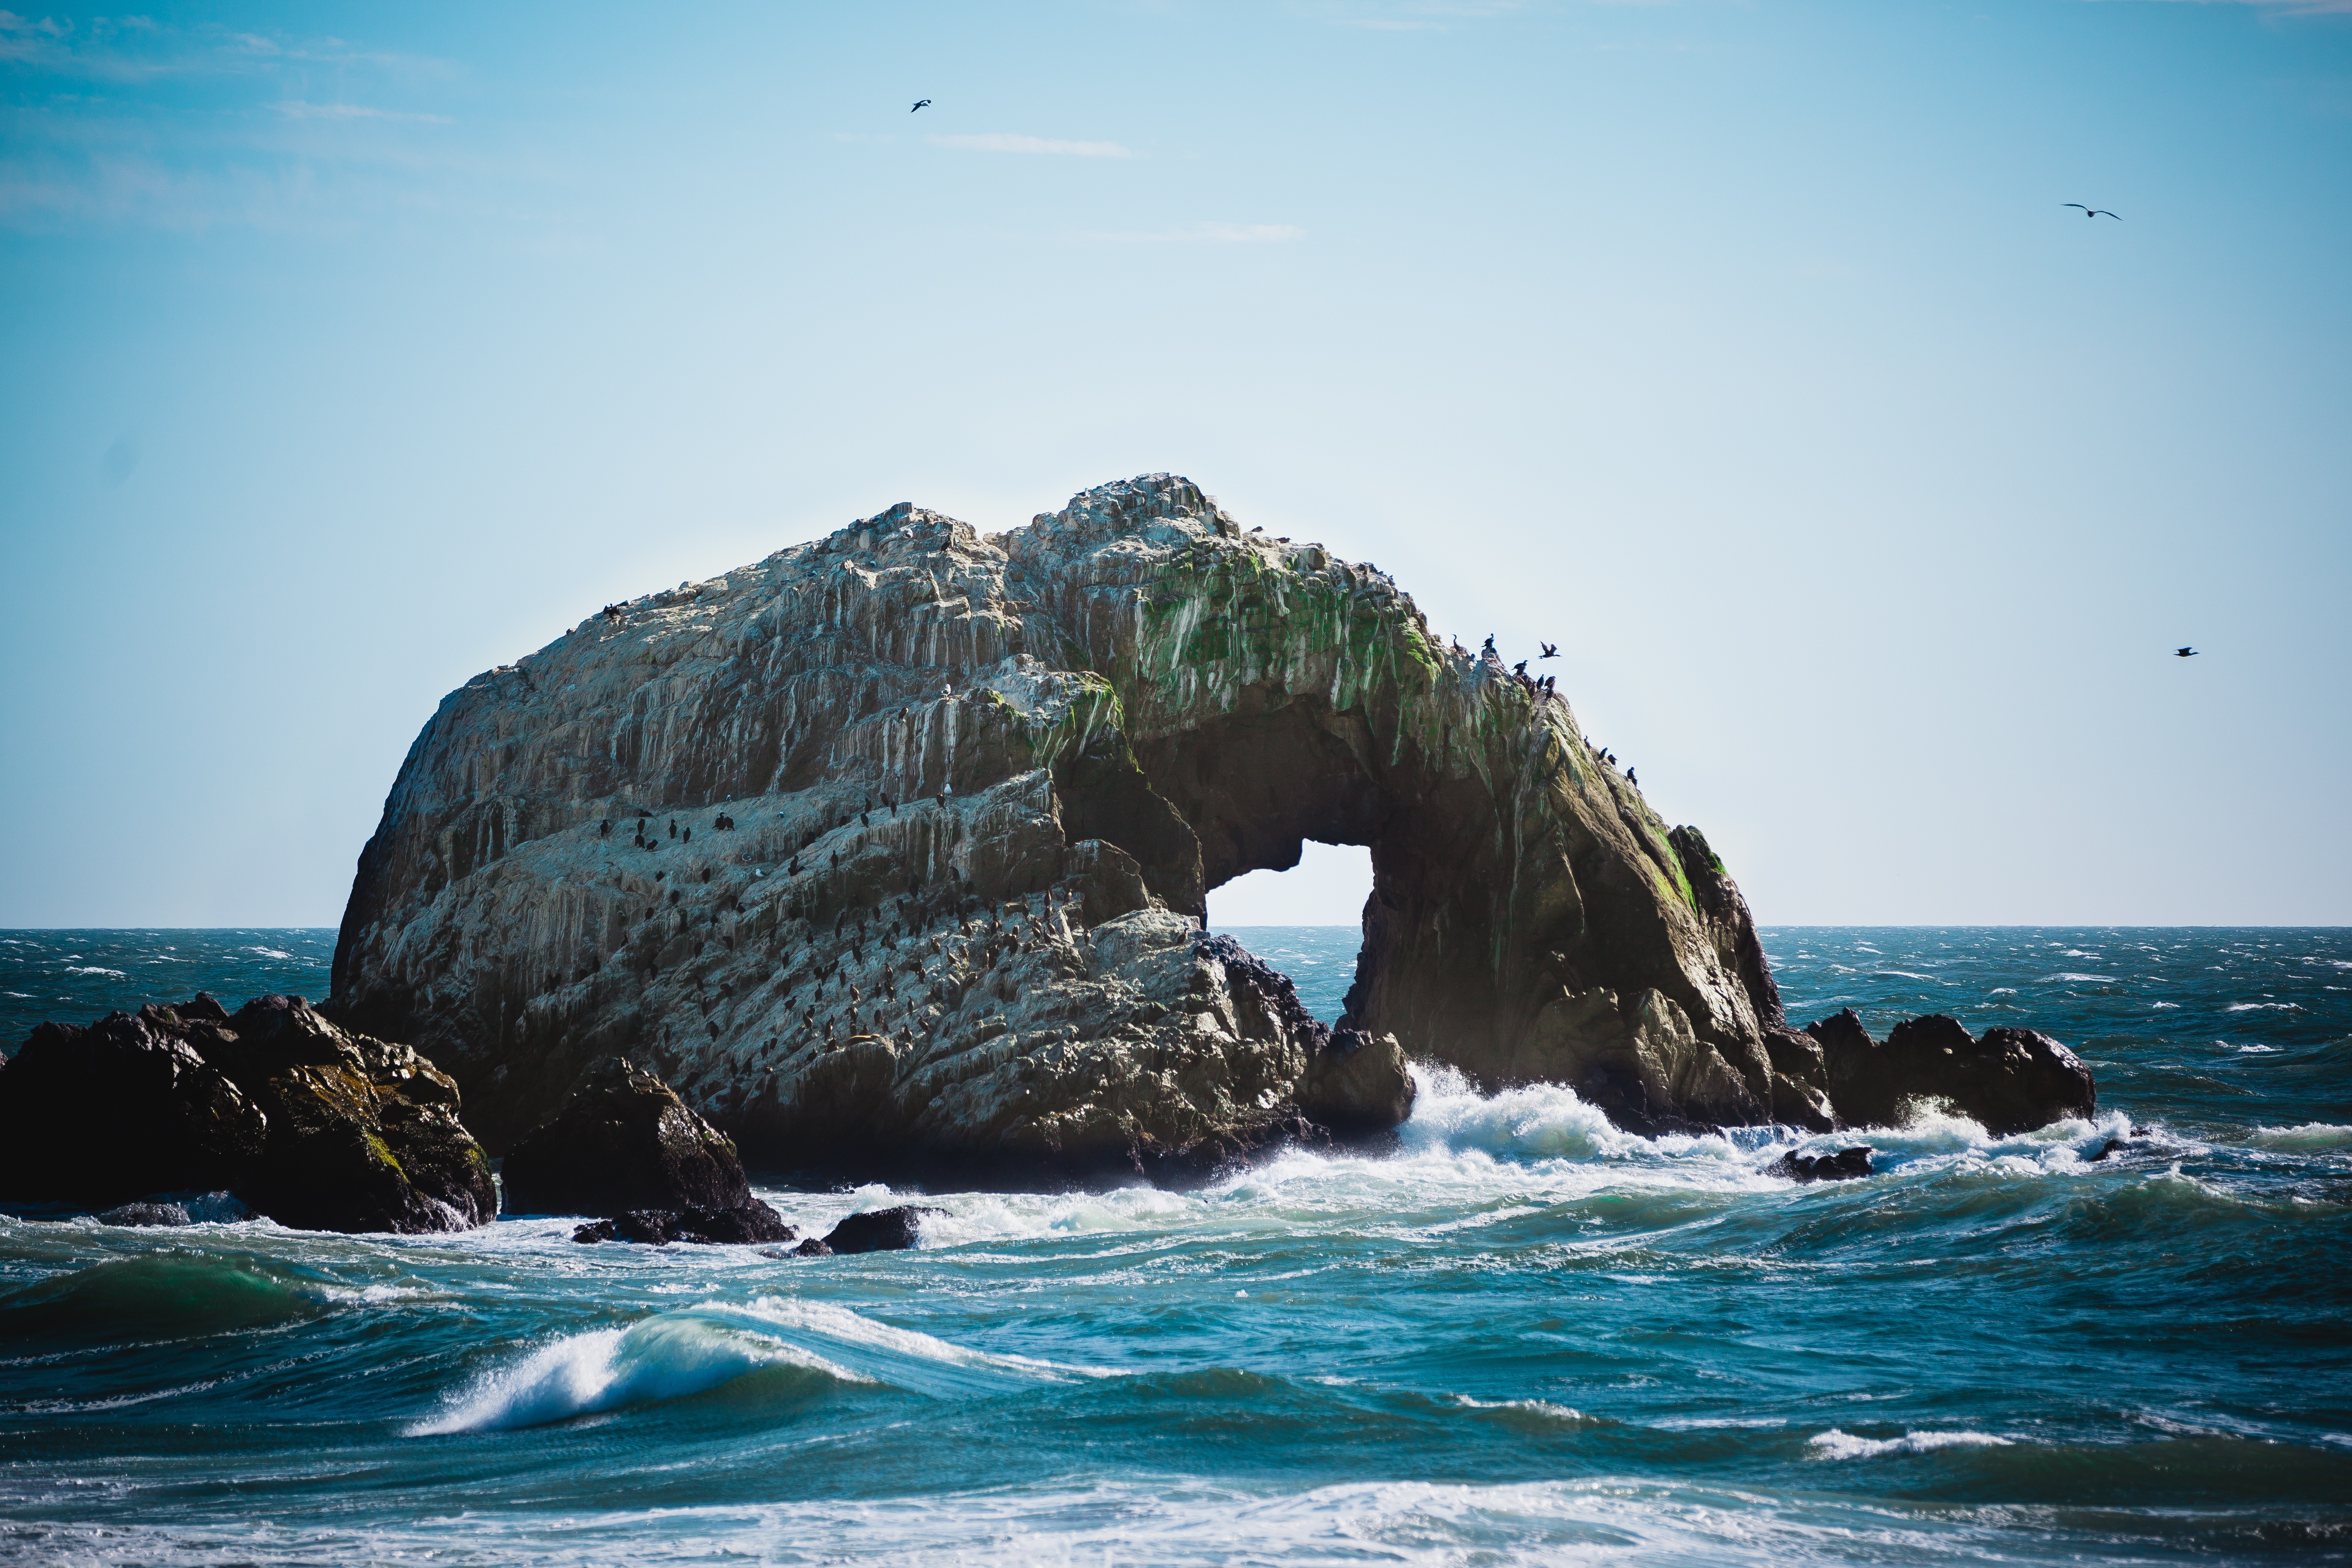
beach, sea, coast, water, rock, ocean, horizon, bridge, shore, wave, cliff, wildlife, wild, cove, natural, seascape, bay, island, stack, extreme, terrain, erosion, body of water, birds, waves, animals, site, breakwater, cape, nesting, islet, pristine, landform, shorebreak, wind wave